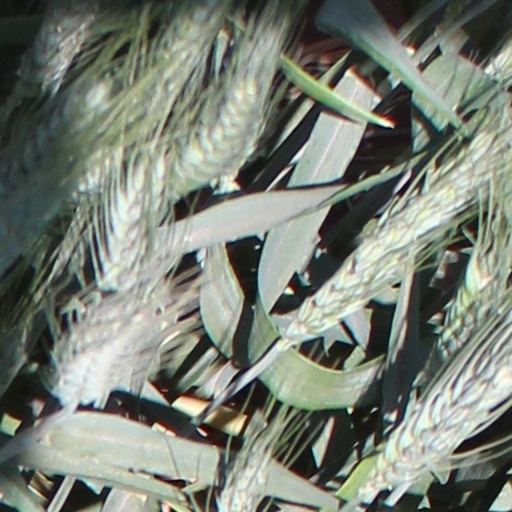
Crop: wheat